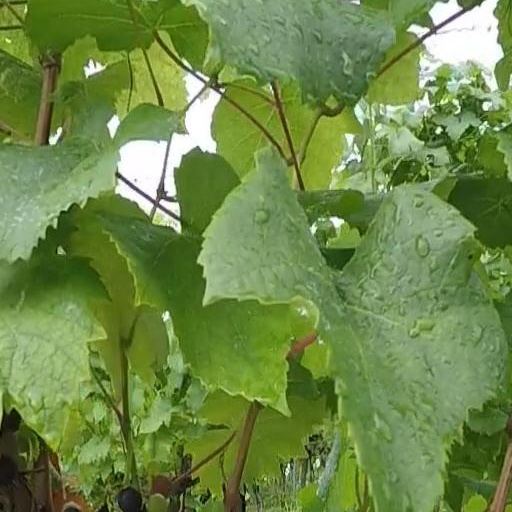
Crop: grape